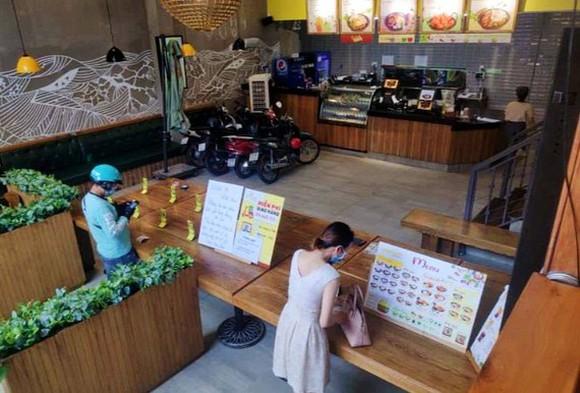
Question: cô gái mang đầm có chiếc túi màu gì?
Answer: túi màu hồng